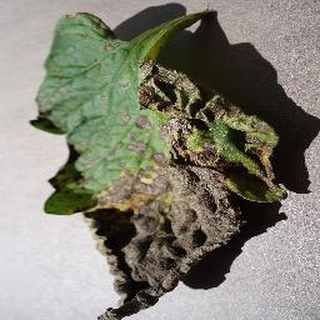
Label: tomato_early_blight